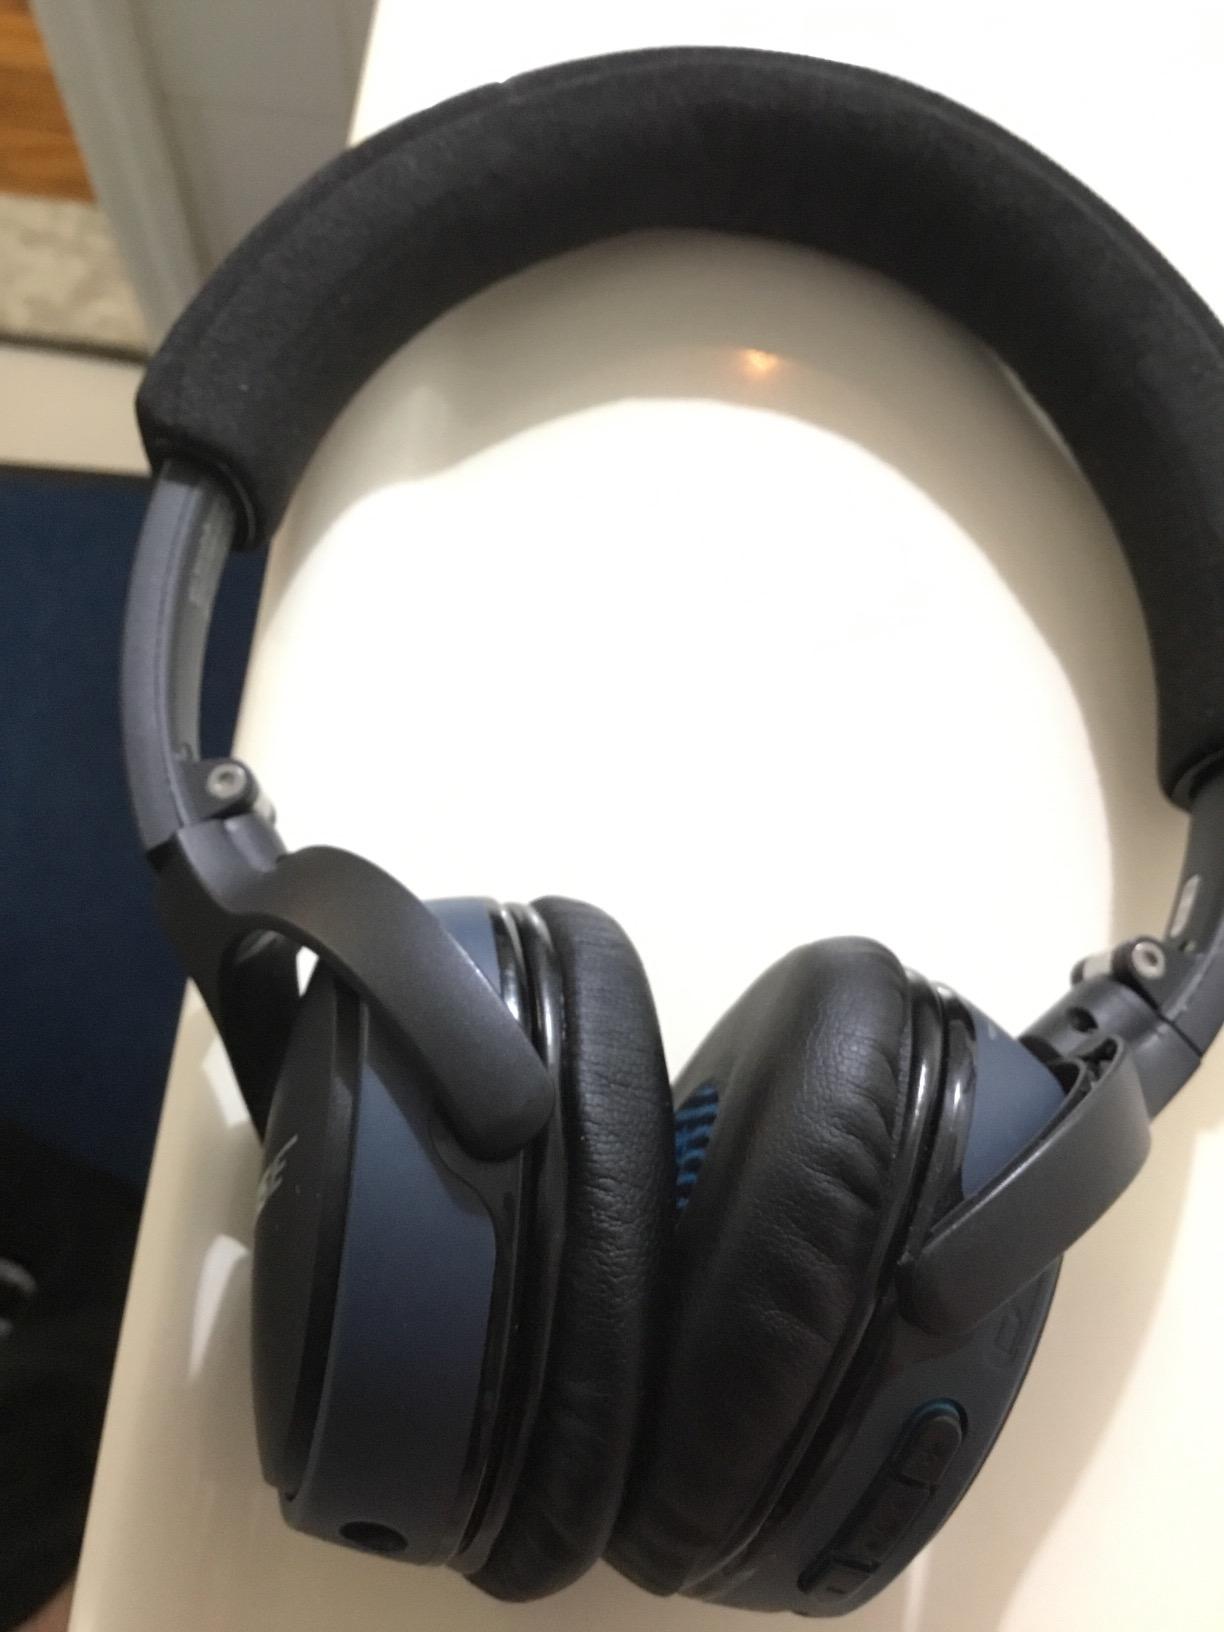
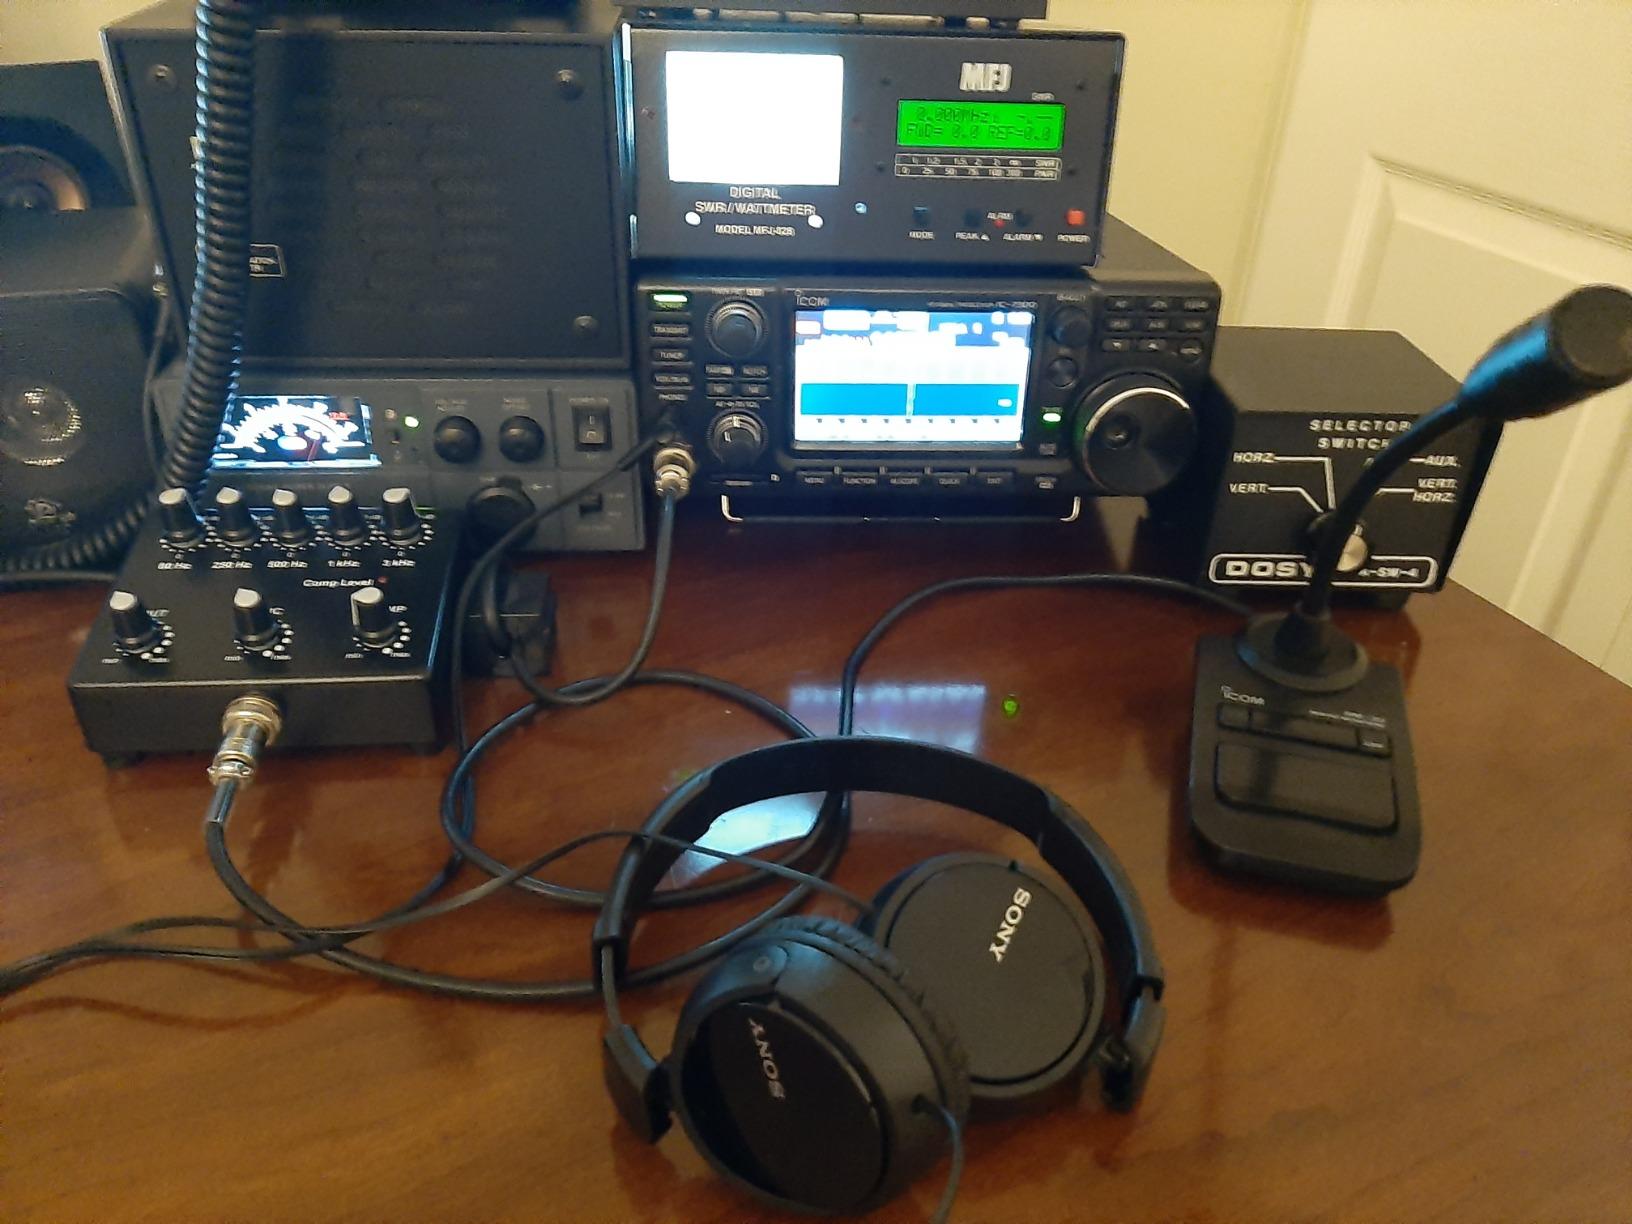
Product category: headphones
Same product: no